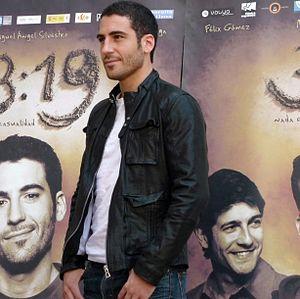
Miguel Ángel Silvestre, né le 6 avril 1982 à Castellón de la Plana en Espagne, est un acteur et mannequin espagnol.